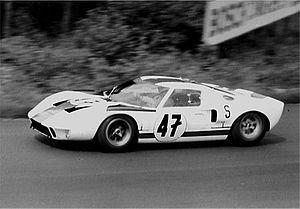
Sir John Whitmore, né le 16 octobre 1937 à côté de Grays, et mort le 28 avril 2017, est un pilote automobile britannique essentiellement sur circuits, en Tourisme et en Grand Tourisme, mais aussi en courses de côte.